Frederick Grey

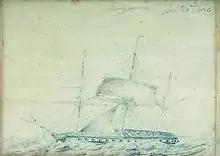
The fifth-rate HMS "Endymion" which Grey commanded during the First Opium War

Born the son of Charles Grey, 2nd Earl Grey (who served as Prime Minister in the 1830s), and Mary Elizabeth Ponsonby (daughter of William Ponsonby, 1st Baron Ponsonby), Grey joined the Royal Navy in January 1819. He initially joined the fifth-rate HMS "Naiad" in the Mediterranean Fleet as a midshipman and saw action against pirates off Cap Bon in Tunisia in 1824. Promoted to lieutenant on 7 April 1825, he transferred to the fifth-rate HMS "Sybille" in the Mediterranean Fleet that month and then to the sixth-rate HMS "Volage" on the South America Station in September 1825. Promoted to commander on 17 April 1827, he was posted to the sloop HMS "Heron" on the South America Station that same month.